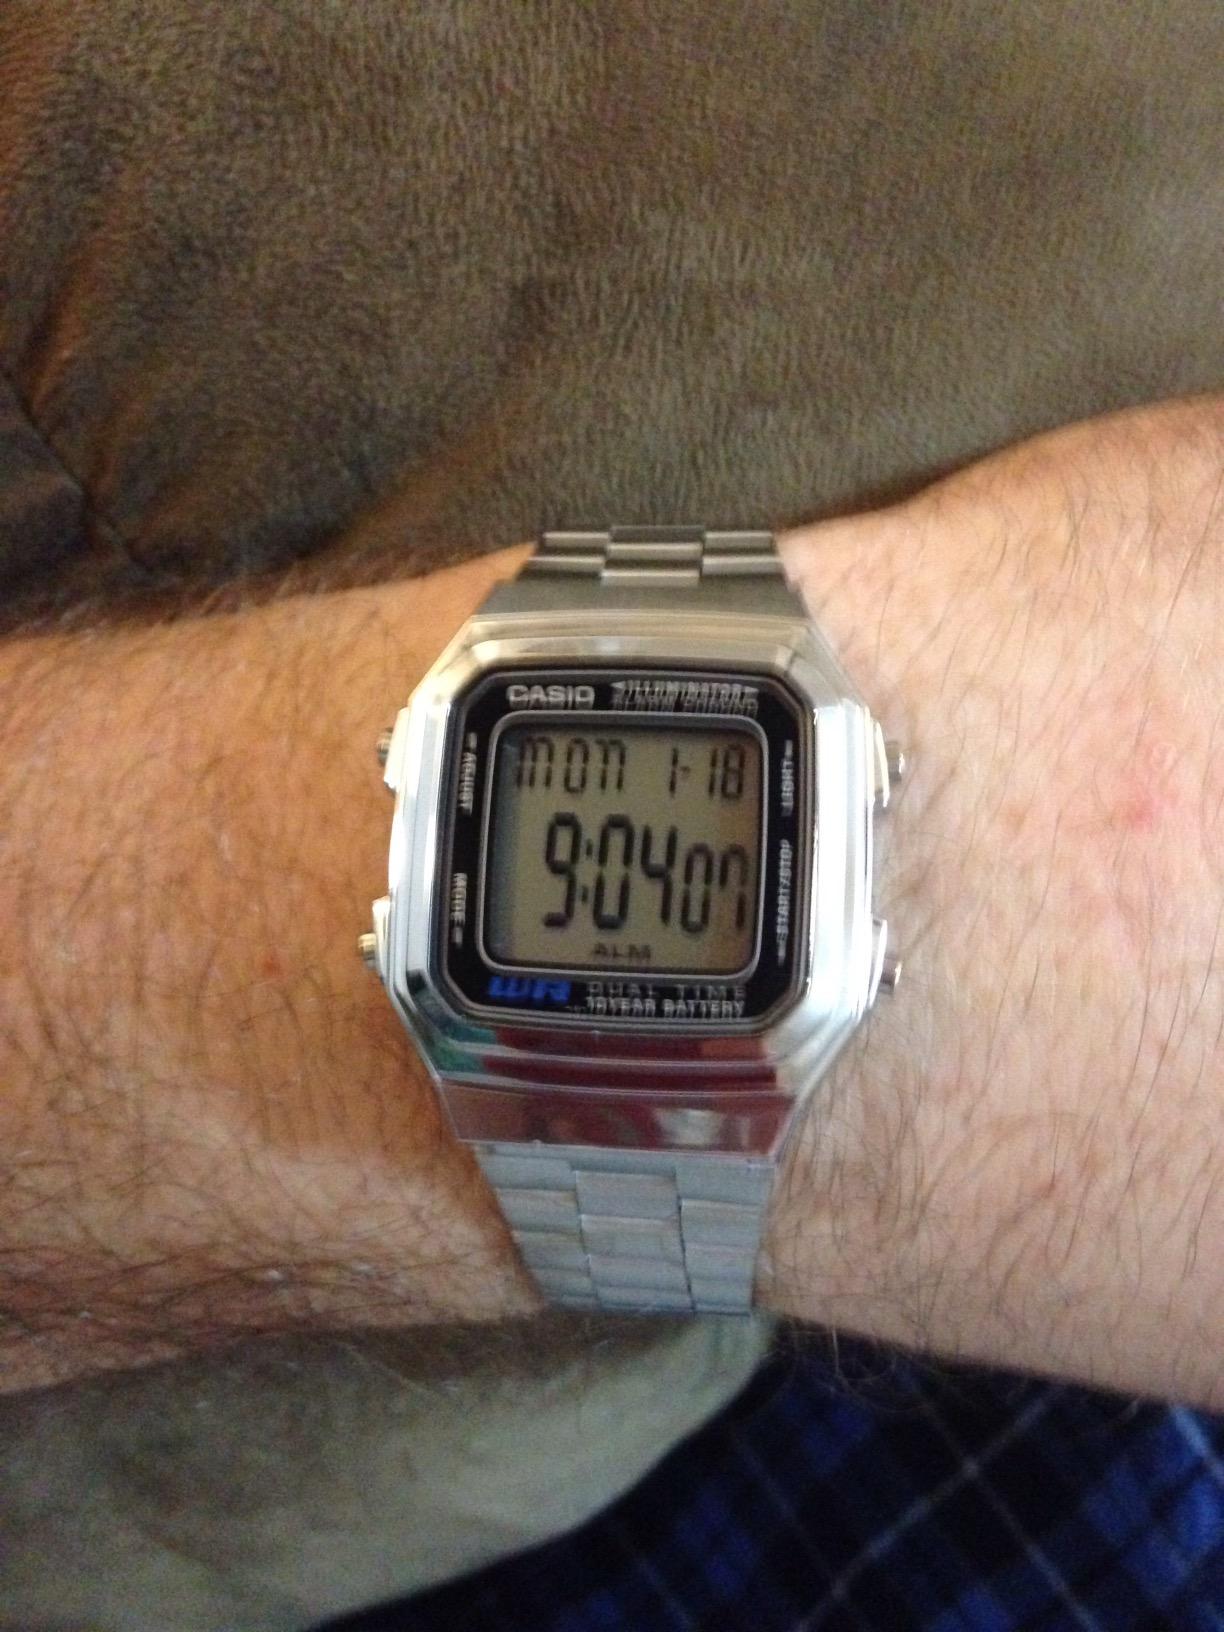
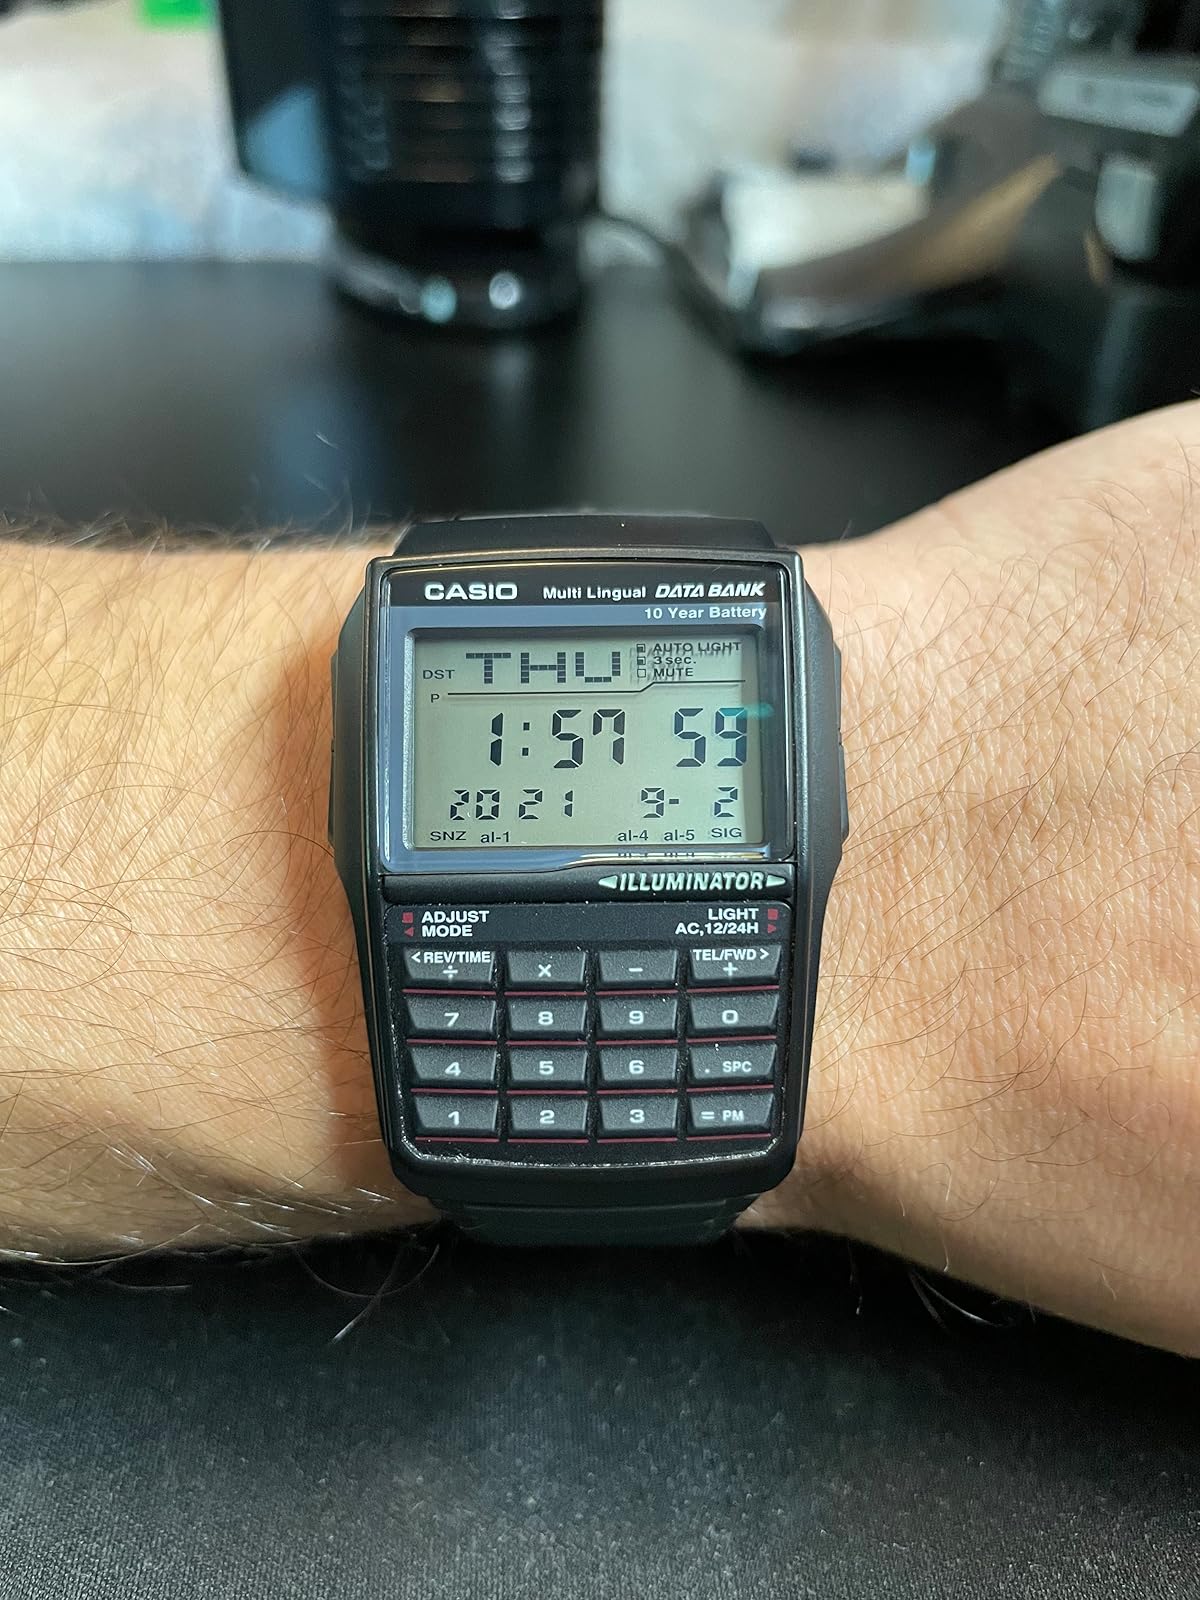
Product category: accessories_watch
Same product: no